Ambrose Bierce

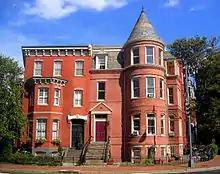
Bierce's residence (right), 18 Logan Circle, Washington, D.C.

The Union Pacific and Central Pacific railroad companies had received large, low-interest loans from the U.S. government to build the first transcontinental railroad. Central Pacific executive Collis P. Huntington persuaded a friendly member of Congress to introduce a bill excusing the companies from repaying the loans, amounting to $130 million (worth $ today).